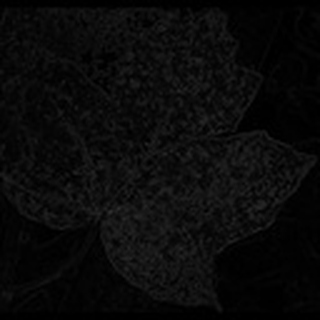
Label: cotton_powdery_mildew